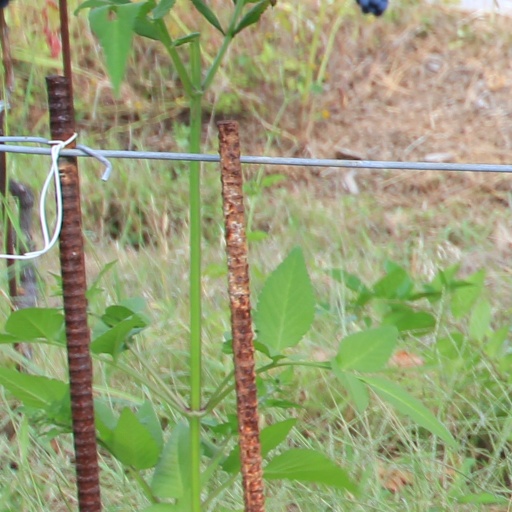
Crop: grape